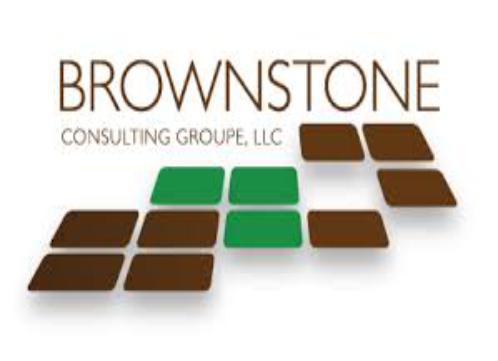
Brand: brownstone
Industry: Necessities